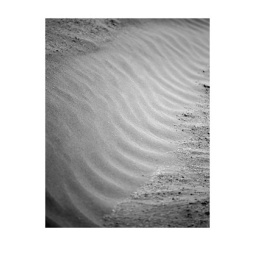
Study of wind, water, sand and tide. Windswept beach in Galveston, TX.